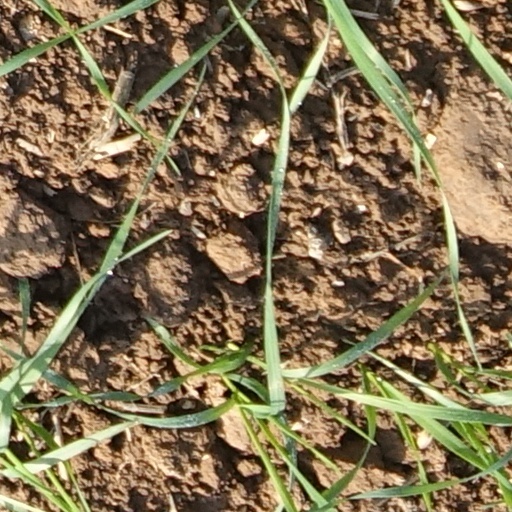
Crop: wheat